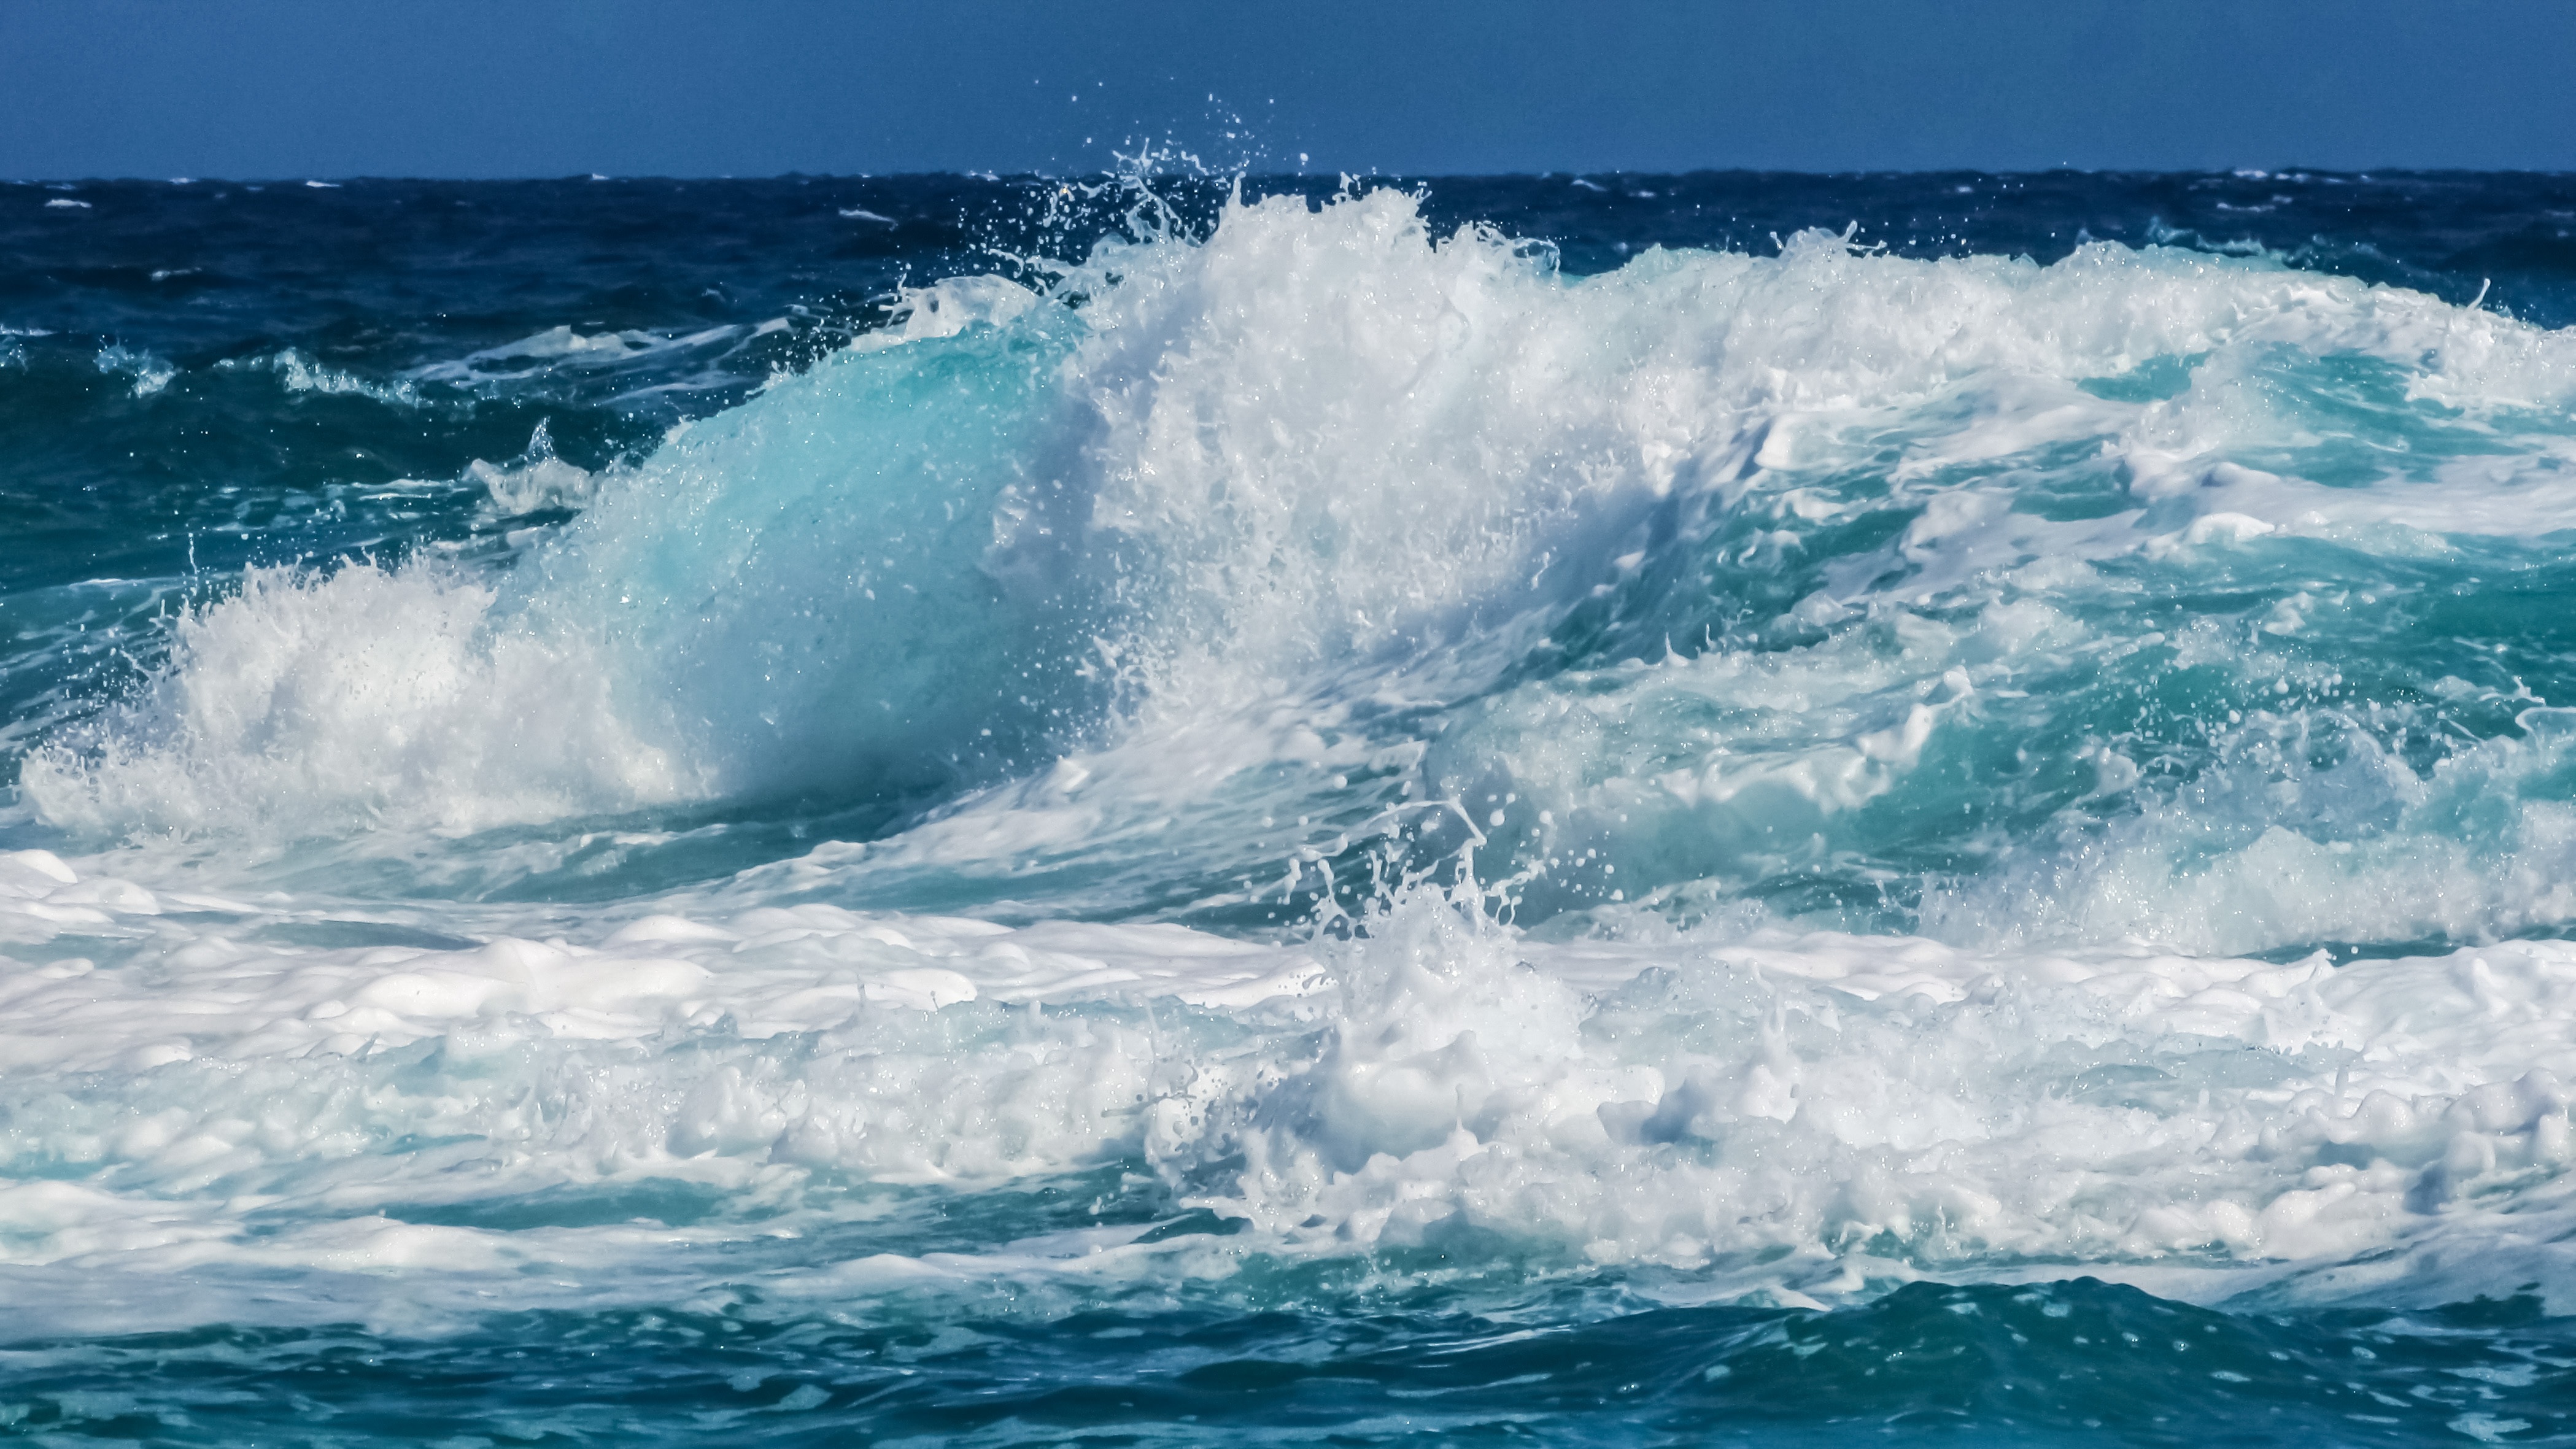
sea, coast, water, ocean, liquid, shore, wave, wind, foam, splash, spray, action, energy, power, bubbles, water splash, wind wave